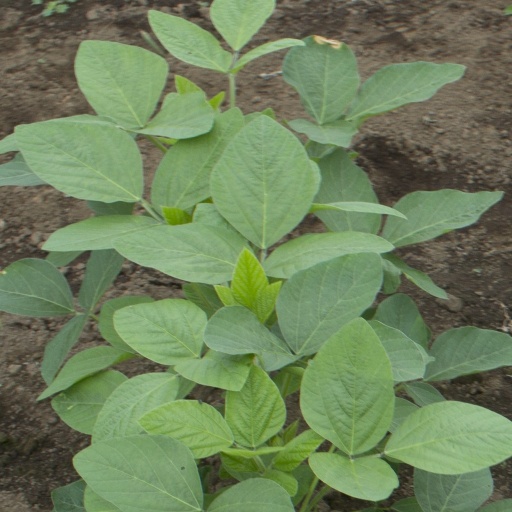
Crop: soybean